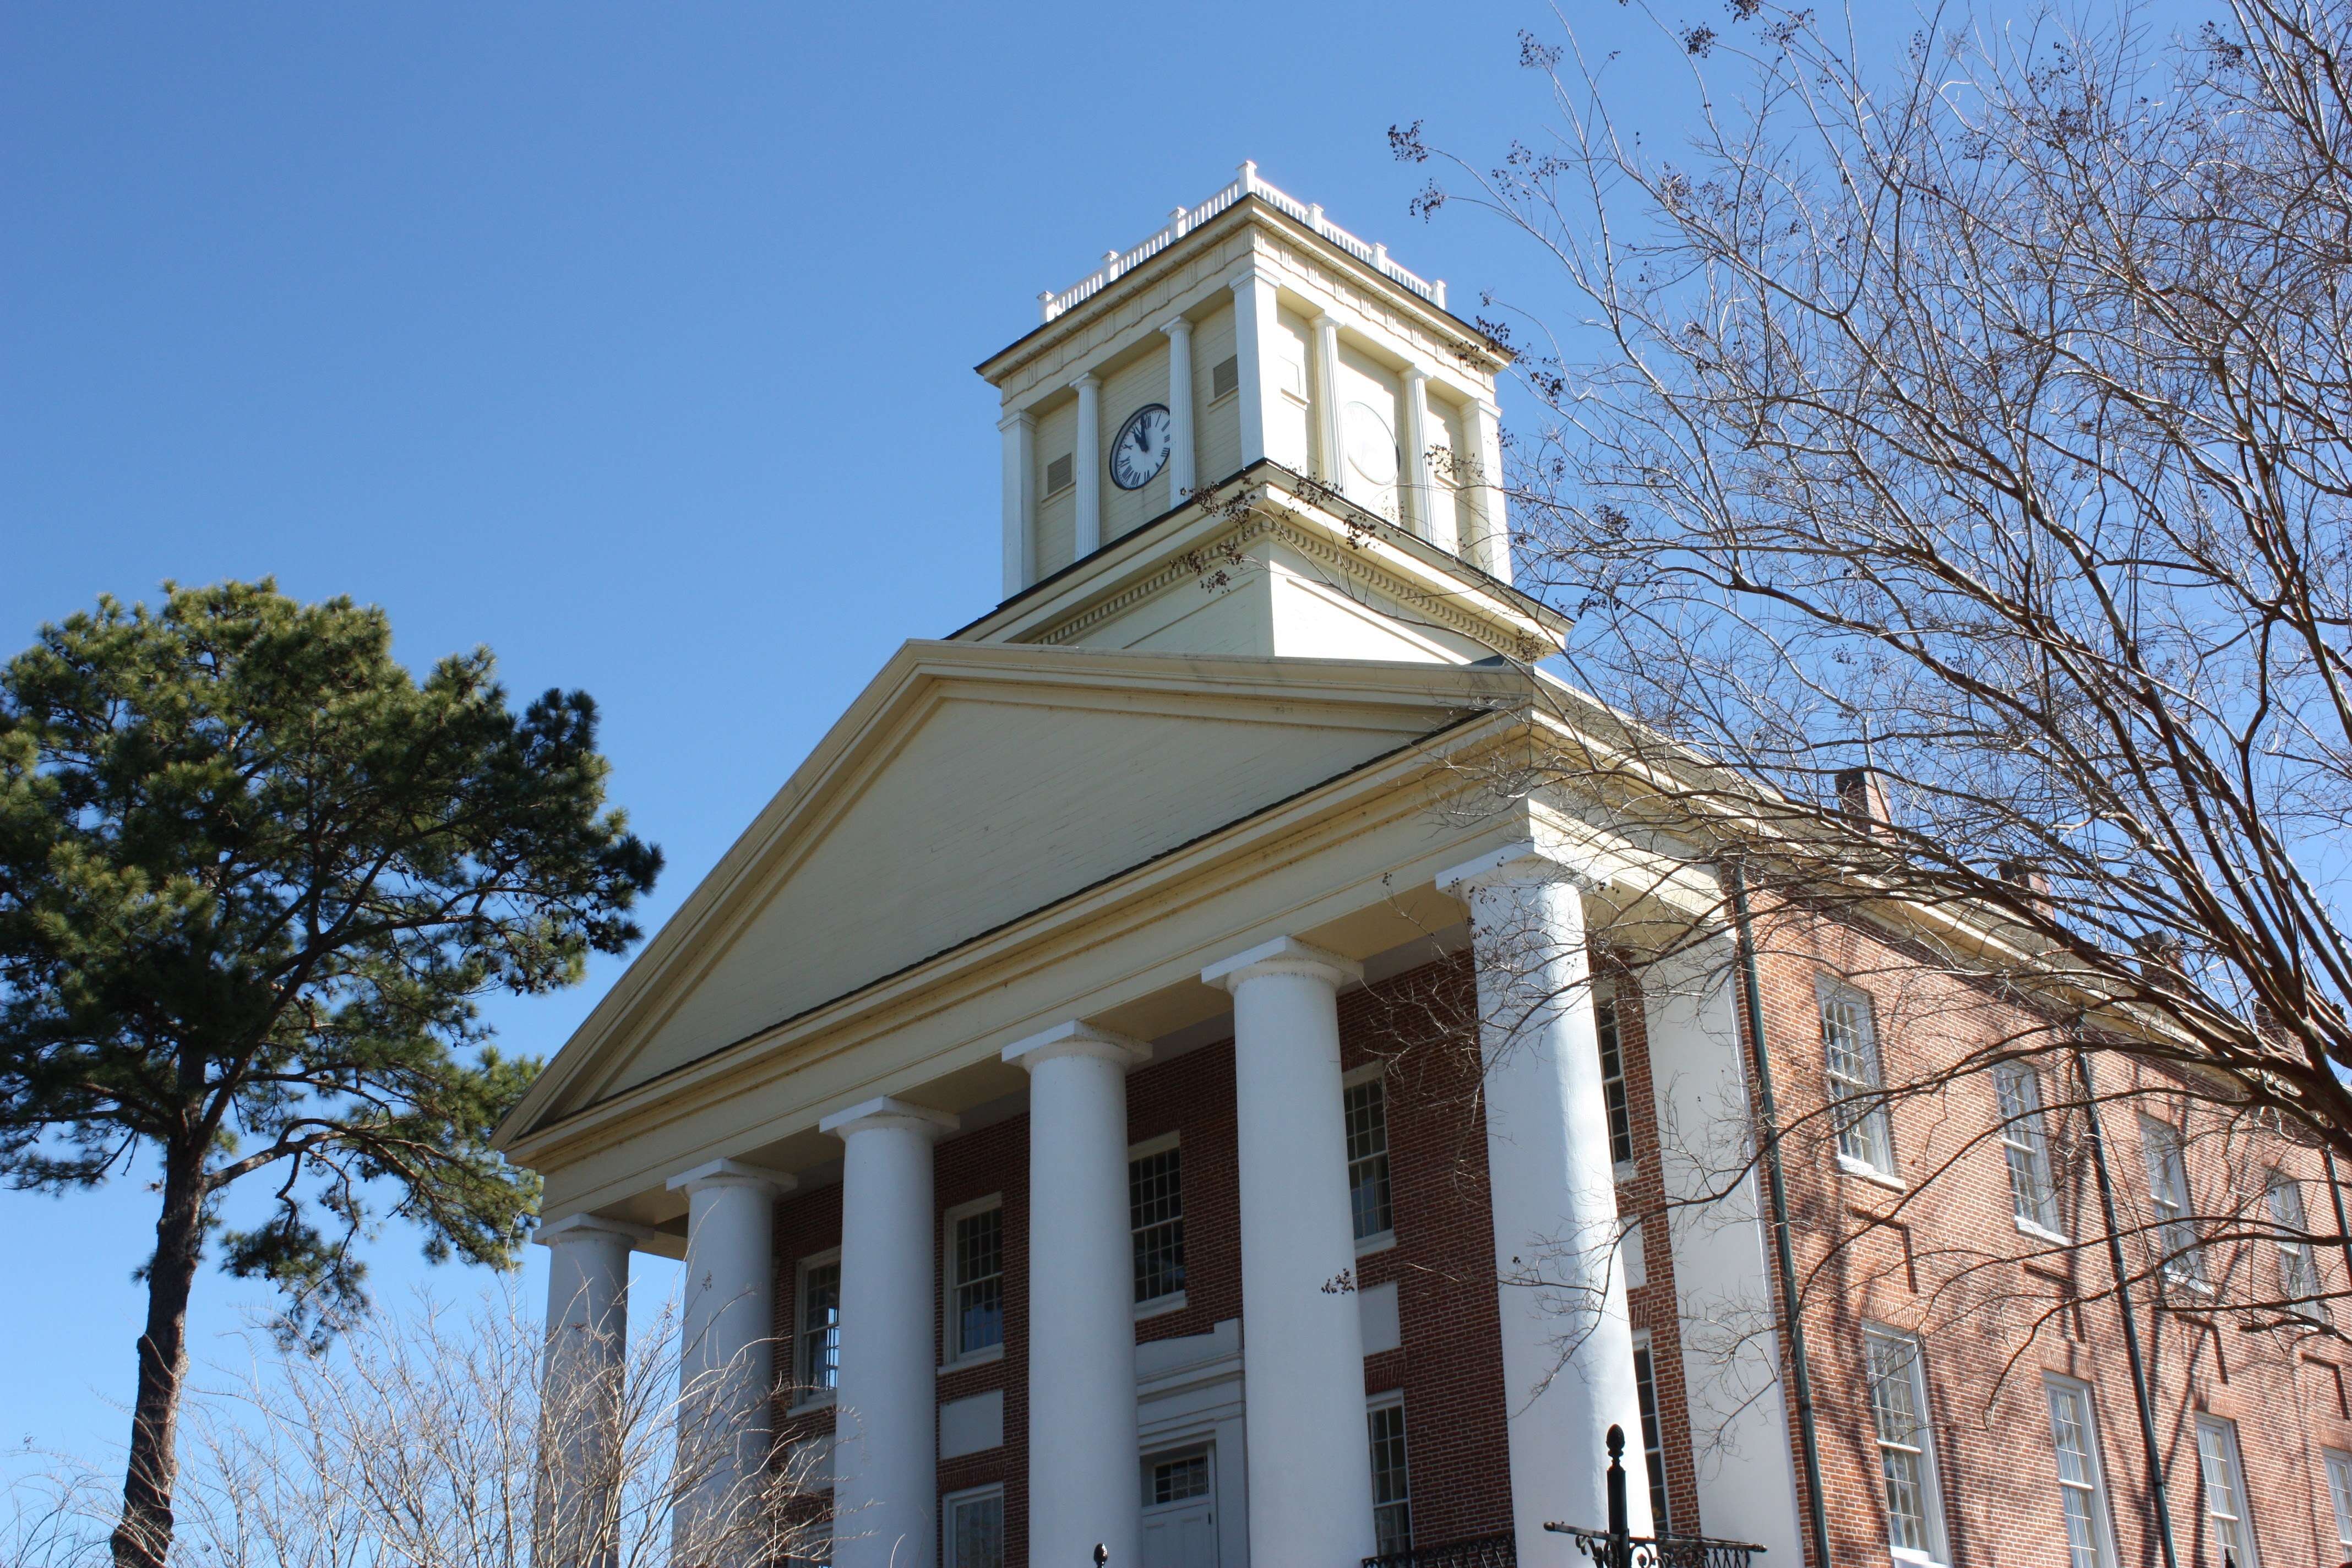
architecture, house, building, home, facade, church, chapel, place of worship, steeple, synagogue, estate, courthouse